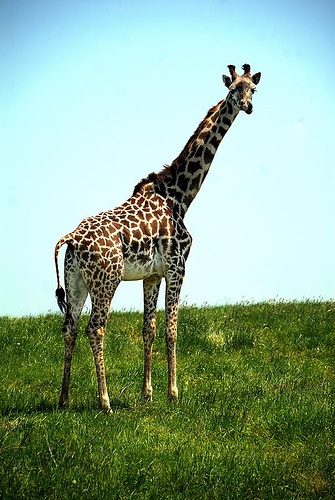
A tall giraffe standing on a  lush green field.
a large giraffe that is in some green grass
A giraffes stands on bright green grass against a pale blue sky.
a giraffe standing on a grassy hill with its head turned looking backwards
A giraffe standing alone in a field looking back.